Seattle Underground

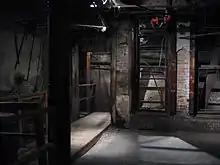
The Seattle Underground. The facade seen here was at street level in the mid-1800s.

The Seattle Underground is a network of underground passageways and basements in the Pioneer Square neighborhood of Seattle, Washington, United States. They were located at ground level when the city was built in the mid-19th century but fell into disuse after the streets were elevated. In recent decades, they have become a tourist attraction, with guided tours taking place around the area.